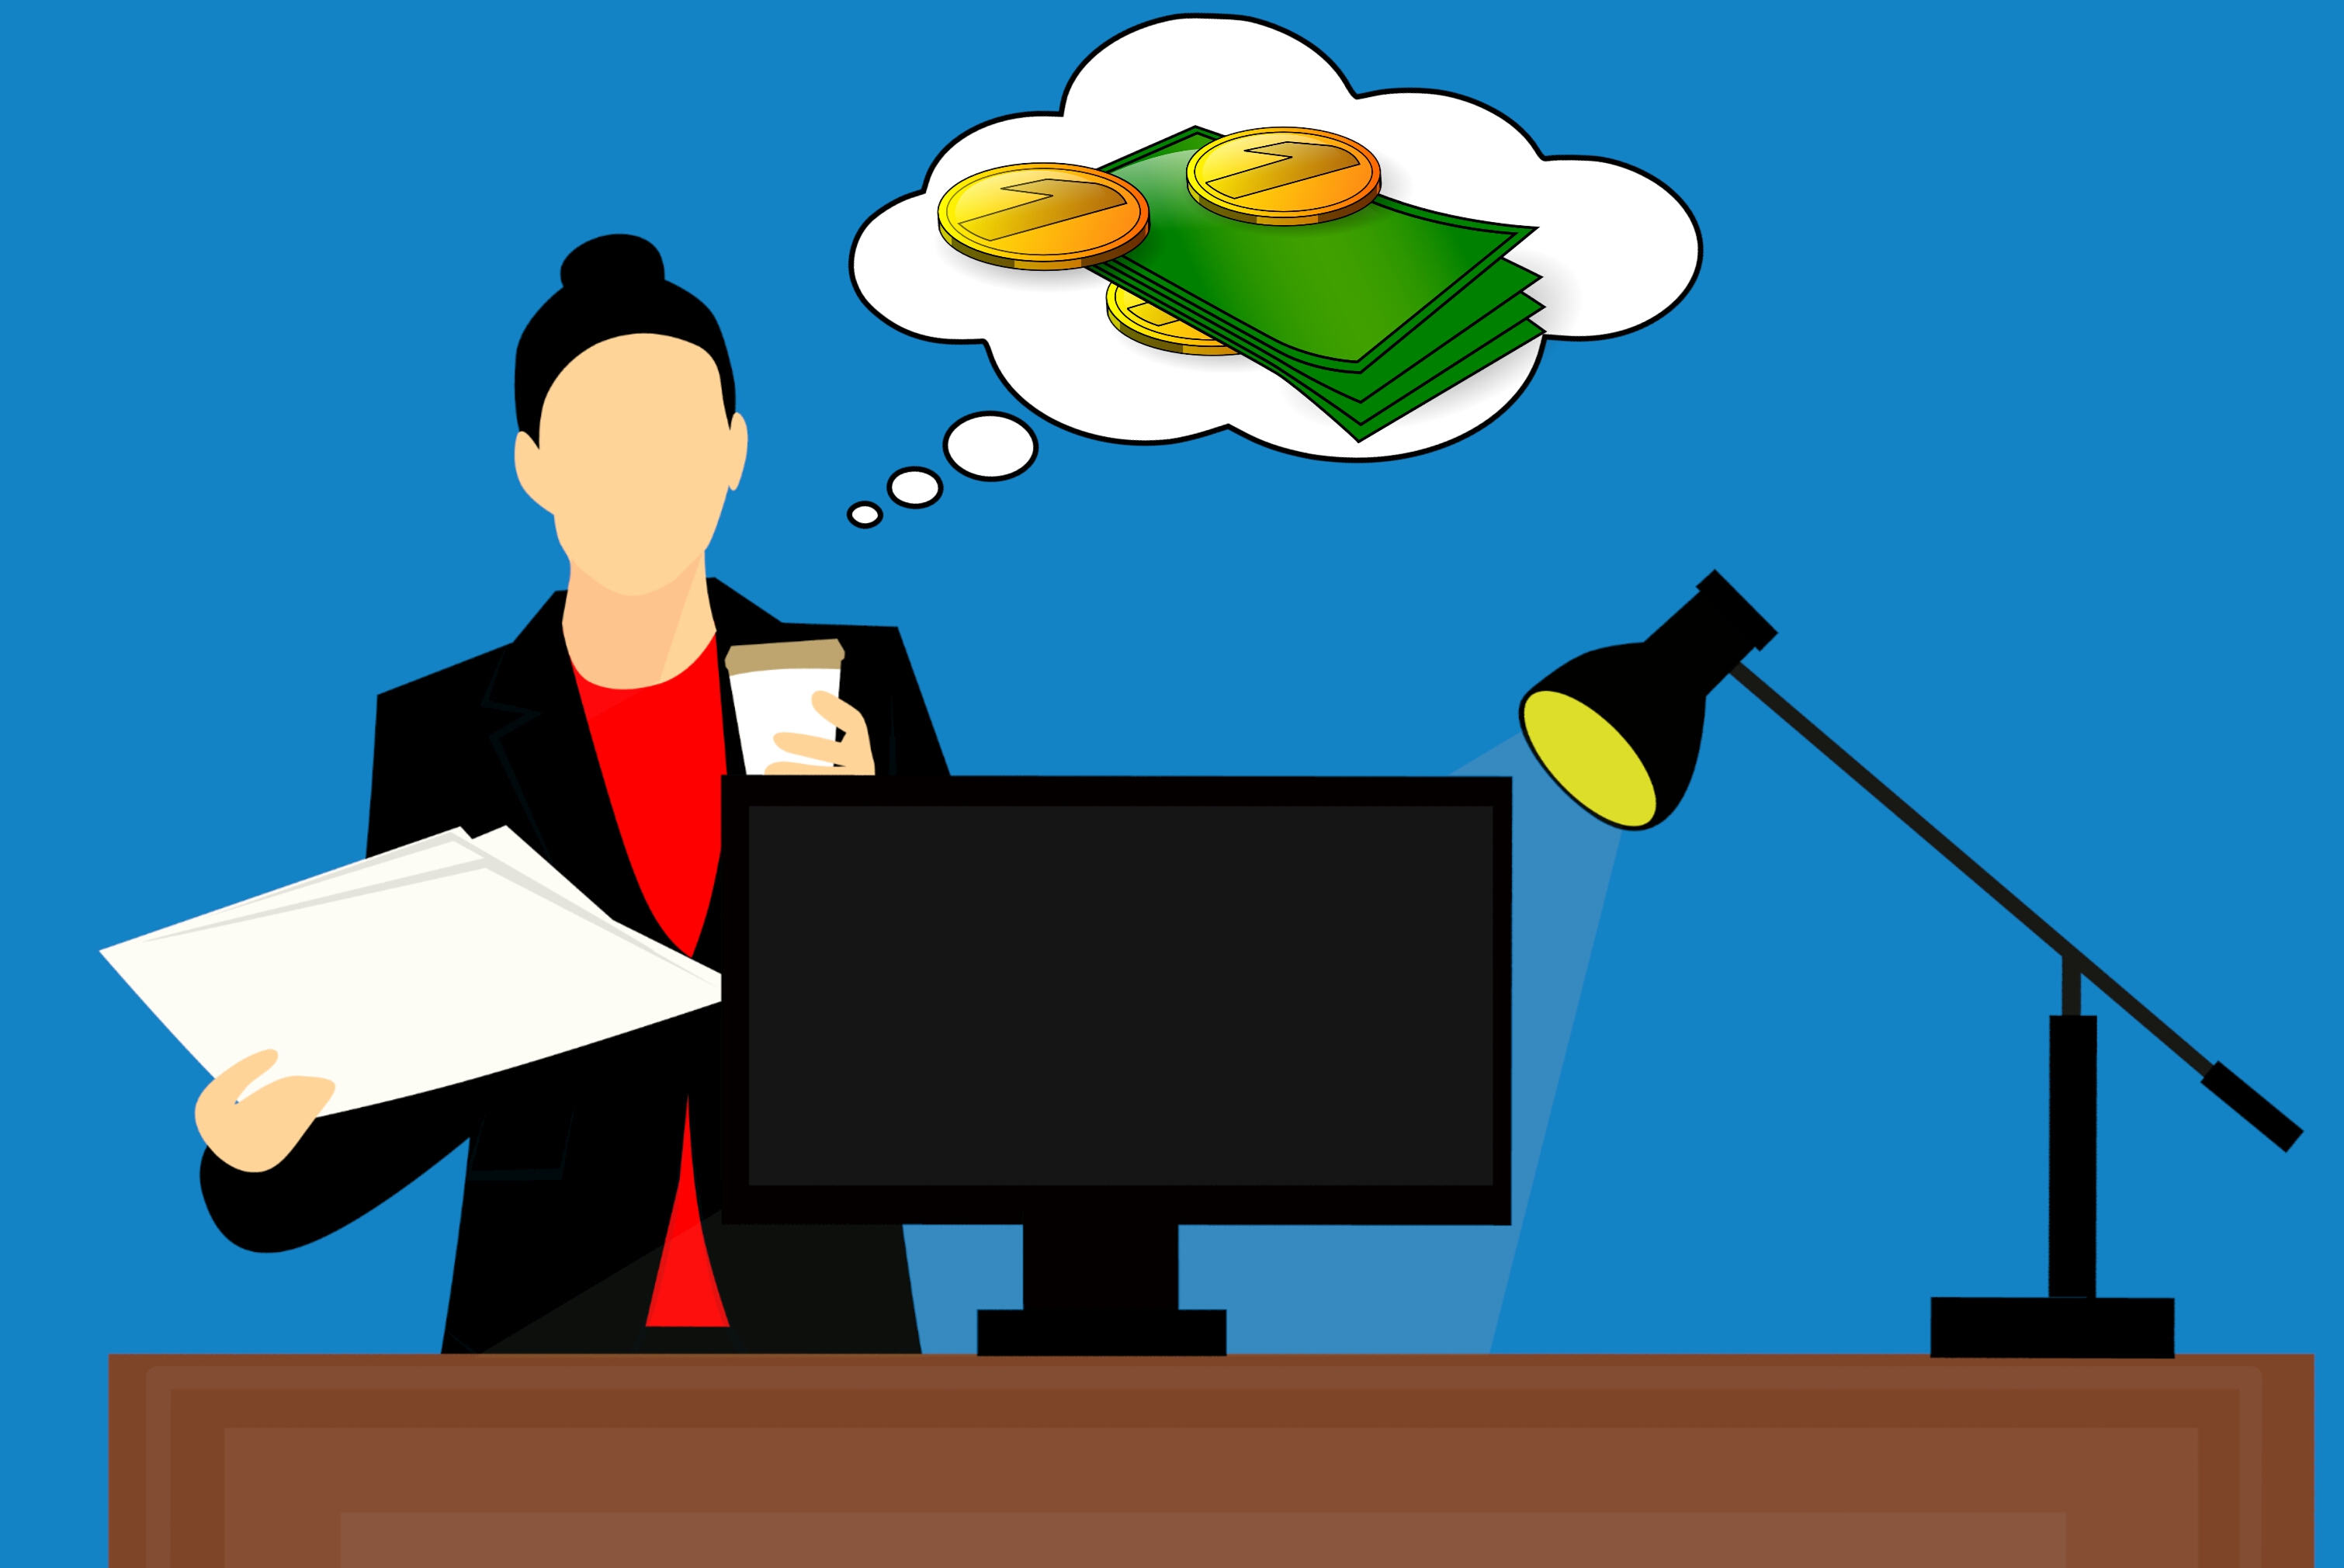
cash, investment, business, woman, thinking, money, money thought bubble, brain money, money mind, dream money, workplace, pc, desk, light, coffee, office, report, financial planning, suit, formal, female, coins, cartoon, human behavior, communication, conversation, technology, job, illustration, clip art, table, public speaking